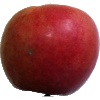
Label: apple_crimson_snow